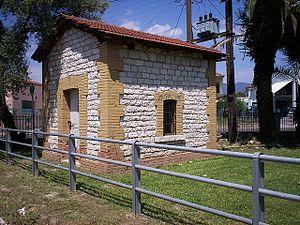
La gare de Missolonghi est une gare ferroviaire grecque, située sur la commune de Missolonghi du district régional d'Étolie-Acarnanie dans la périphérie de Grèce-Occidentale.